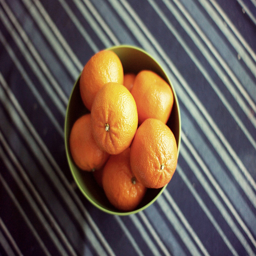
A green bowl filled with oranges on top of a blue striped table.
A little bowl of oranges on a blue tablecloth.
THERE IS A BOWL OF ORANGES ON THE TABLE
A bowl of nine oranges are sitting on a table.
A small bowl of oranges on a table.